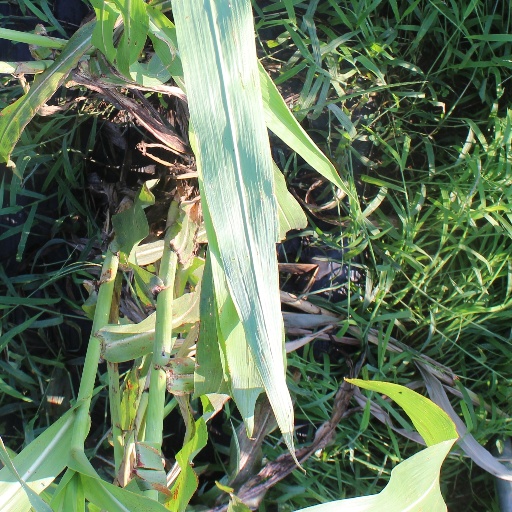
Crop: sorghum